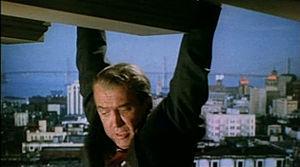
Sueurs froides, souvent désigné sous son titre original Vertigo, est un film américain réalisé par Alfred Hitchcock, sorti en 1958, avec dans les rôles principaux James Stewart et Kim Novak
San Francisco, officiellement ville et comté de San Francisco, est une ville des États-Unis et l'un des comtés de l'État de Californie. Elle est située à l'extrémité nord de la péninsule de San Francisco, entre l'océan Pacifique à l'ouest et la baie de San Francisco à l'est. Son nom est couramment abrégé en SF et la ville est surnommée The City by the Bay.
Sir Alfred Hitchcock [ˈælfɹɪd ˈhɪt͡ʃkɒk] est un réalisateur, scénariste et producteur de cinéma britannique né le 13 août 1899 à Leytonstone et mort le 29 avril 1980 à Bel Air.